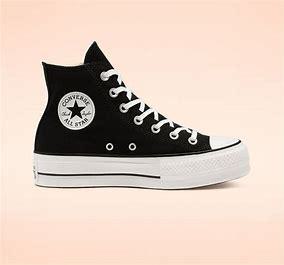
Brand: Converse
Model: Chuck Taylor All Canvas